Richard Wallwork

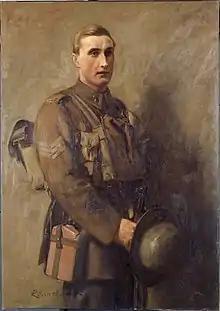
Wallwork's portrait of Victoria Cross recipient Samuel Forsyth, completed in 1920

They soon settled into life in Christchurch and started travelling around the country, painting as they went. His early output was poorly received but within a few years his work was beginning to become sought after. Both the Wallworks joined the Canterbury Society of Arts and Richard would be involved with the organisation for over 40 years, including a period as its president from 1927 to 1928. His output included Canterbury landscapes, depictions of scenes of classic and Maori legends, as well as portraits. After the First World War, he was commissioned to execute portraits of New Zealand Victoria Cross recipients Richard Travis and Samuel Forsyth. He had been exempted from service during the war because of medical reasons.